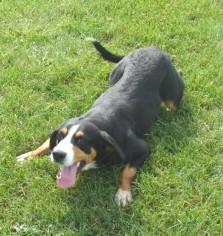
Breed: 221-n000055-EntleBucher